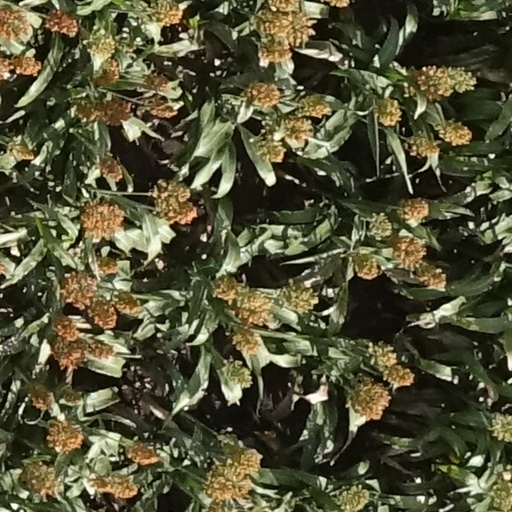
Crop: sorghum